Describe the emotion expressed in this image:  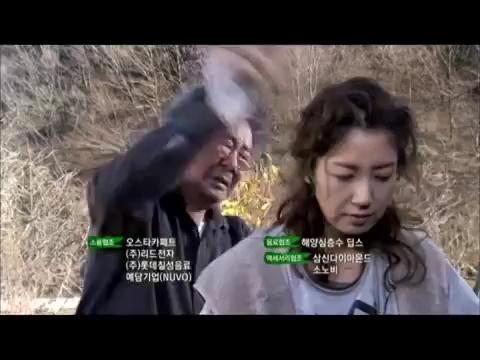
This person displays Suffering, valence and arousal with low intensity.